Hannah Onslow

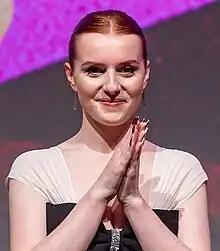
Onslow at the 2022 BFI London Film Festival

Hannah Lucy Onslow (born 1 April 1998) is an English actress. Her films include "Empire of Light" (2022) and "Unicorns" (2023). On television, she appeared in the BBC One series "This Is Going to Hurt" (2022) and "This City Is Ours" (2025), the Paramount+ series "The Doll Factory" (2023), and the MGM+ series "" (2024).